Buckley Roderick

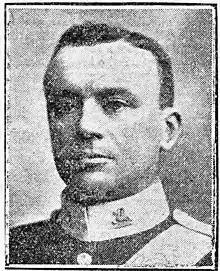
Lt-Col W Buckley Roderick

William Buckley Roderick (17 January 1862 – 1 February 1908) was a Welsh solicitor, international rugby union forward and later a Vice-Consular for Spain. Roderick played club rugby for Llanelli Rugby Football Club and international rugby for Wales.